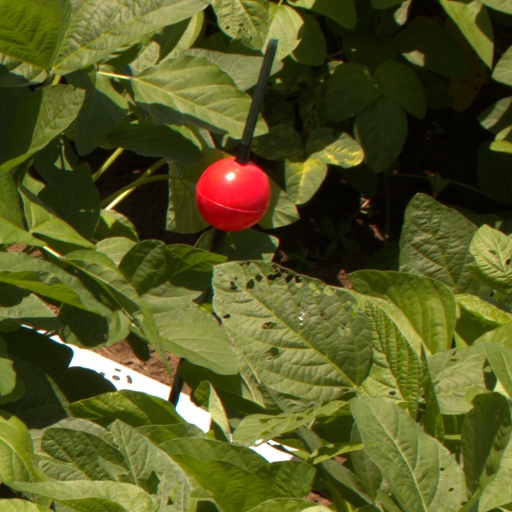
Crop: soybean